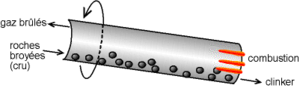
Le ciment est un liant hydraulique, utilisé dans la préparation du béton, et aujourd'hui le plus souvent employé dans la confection des dallages, des parpaings, des enduits et des mortiers. Les ciments sont actuellement classés sous la dénomination « CEM » suivi d'un chiffre romain allant de I à V suivi d'une lettre majuscule en fonction de leur teneur en clinker et d'autres composants. Le terme « ciment Portland » est tombé en désuétude depuis la fin des [années 1970, remplacé par les termes « CPA » et « CPJ », abandonnés à leur tour lors du passage à la norme européenne, mais qu'on trouve encore dans plusieurs pays. Le mortier de chaux existe depuis l'Antiquité mais le ciment et ses nombreuses applications est une invention du XIXᵉ siècle.